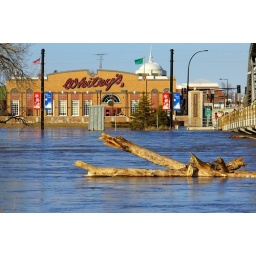
The water creeps up to the base of the flood wall in East Grand Forks, MN. 4/4/2006 - 47.2 feet